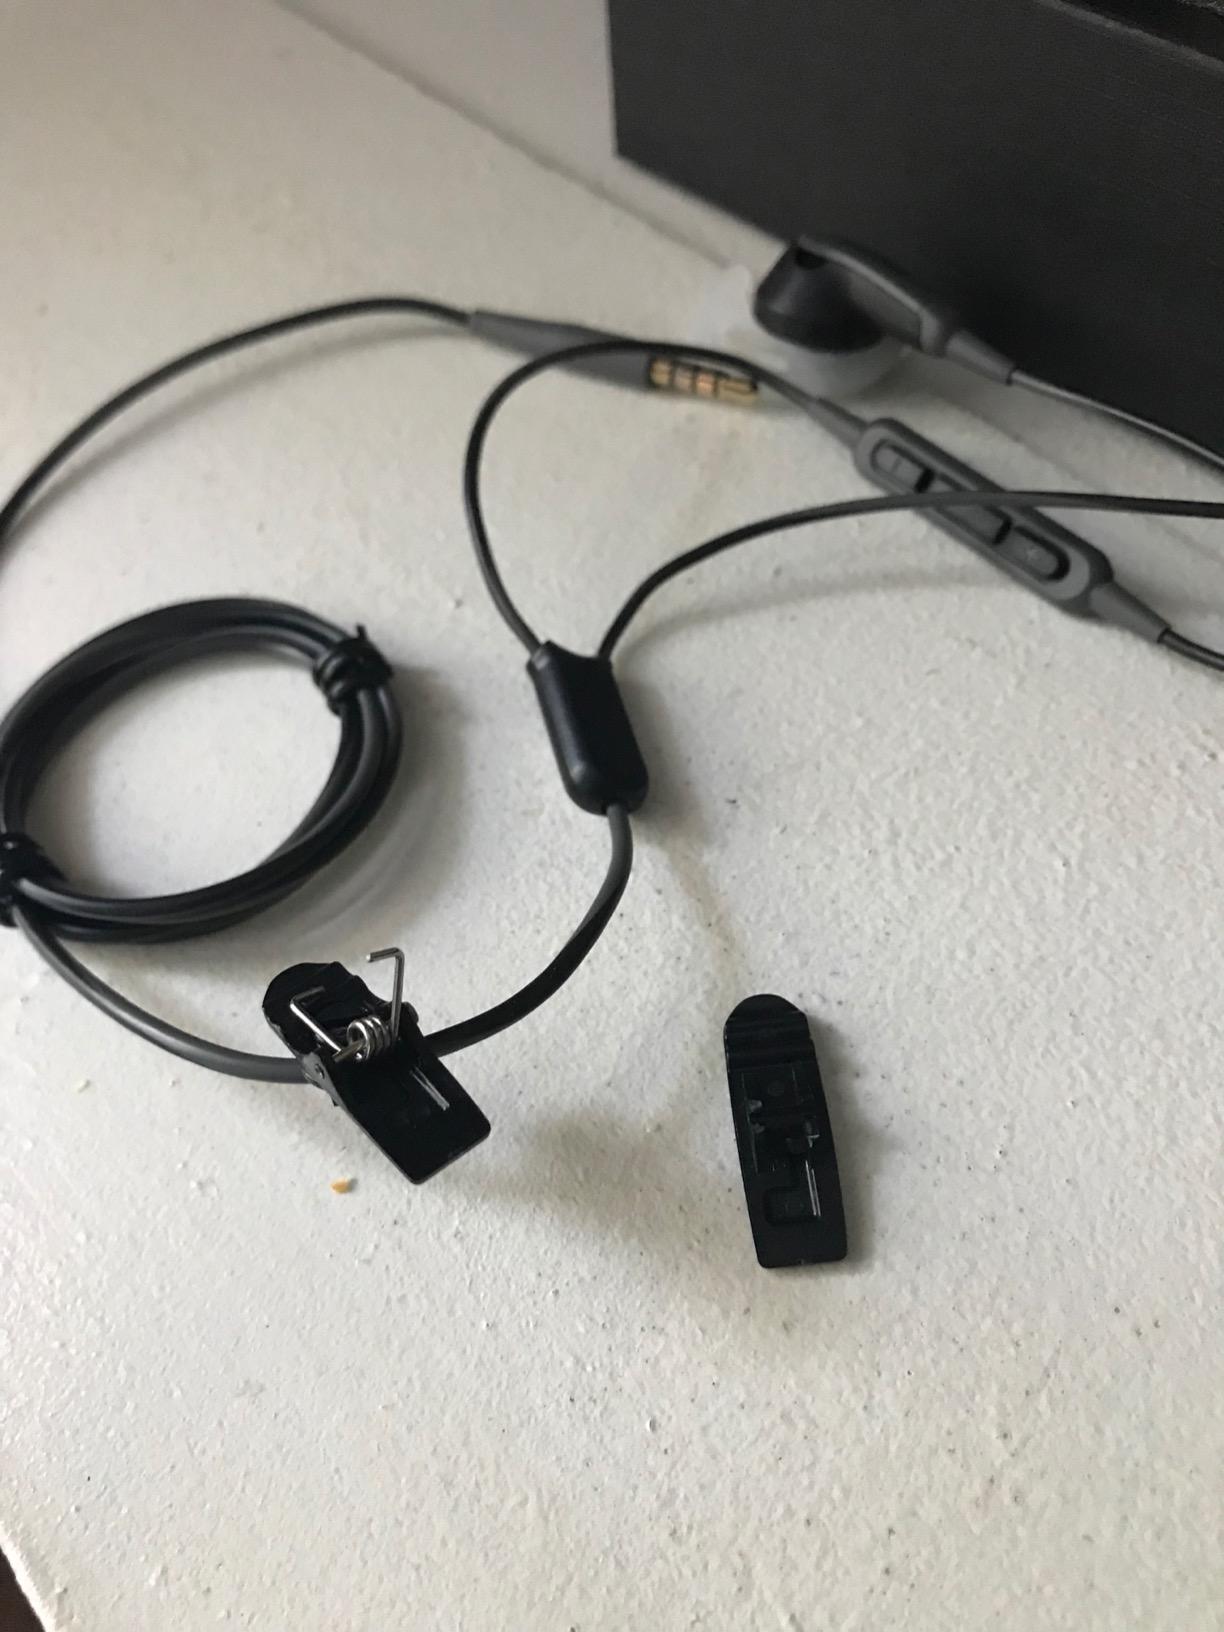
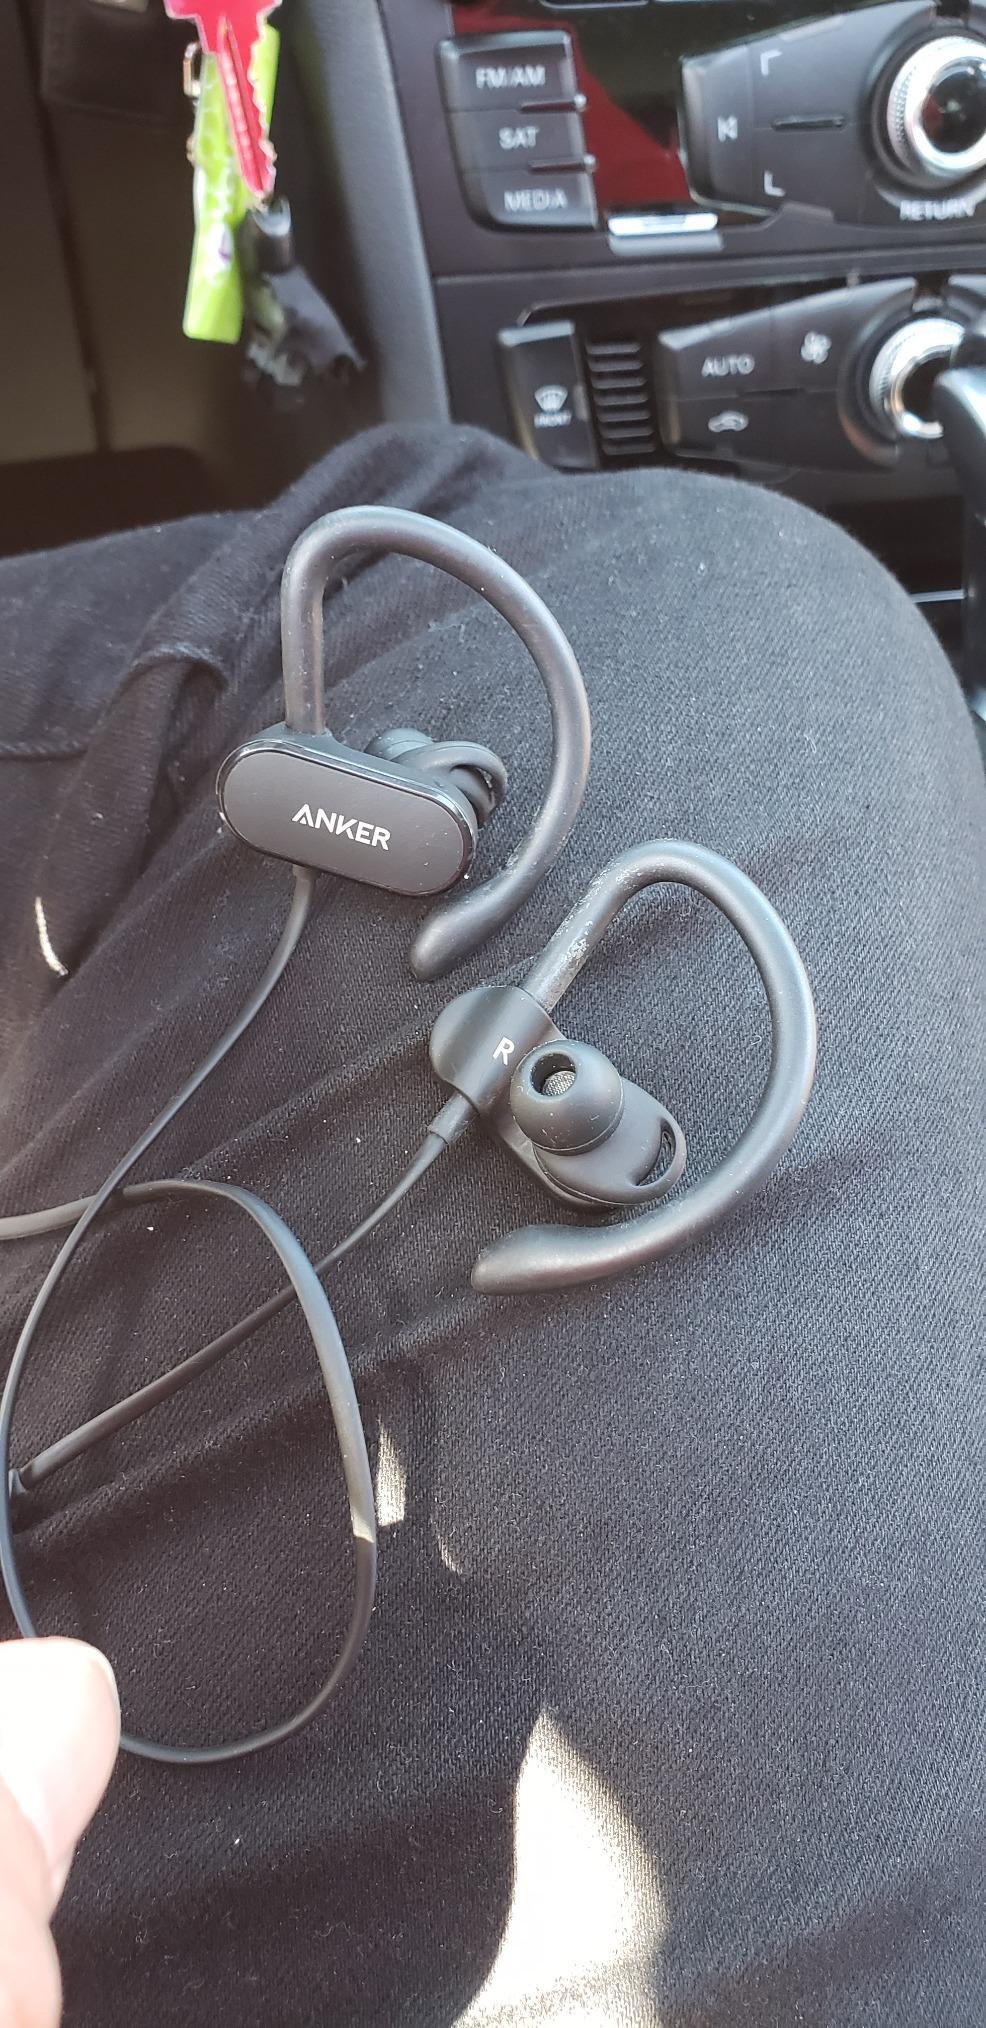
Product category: headphones
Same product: no